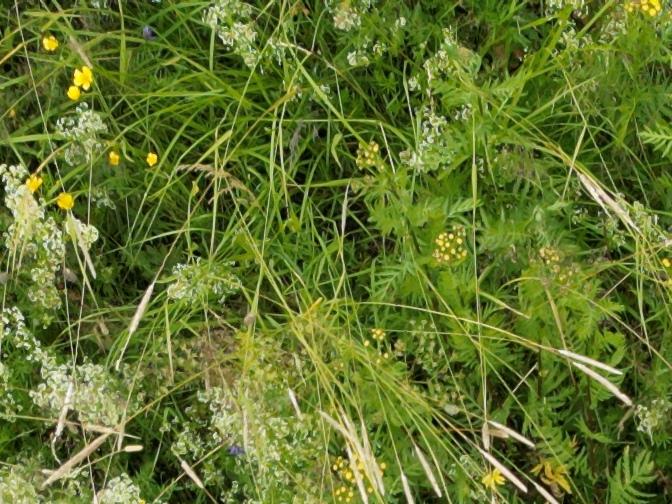
Flowers visible: yarrow flowers, yarrow flowers,  daisy flowers